Uruguay

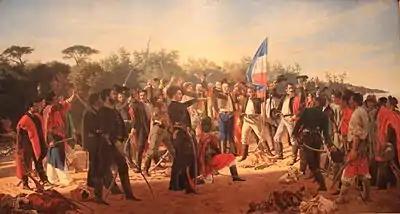
In 1825, "The oath of the Thirty-Three Orientals" set in motion the process in which Uruguay gained independence from the Empire of Brazil.

The Portuguese were the first Europeans to enter the region of present-day Uruguay in 1512. The Spanish arrived in present-day Uruguay in 1515 but were the first to set foot in the area, claiming it for the crown. The indigenous peoples' fierce resistance to conquest, combined with the absence of valuable resources, limited European settlement in the region during the 16th and 17th centuries. Uruguay then became a zone of contention between the Spanish and Portuguese empires. In 1603, the Spanish began introducing cattle, which became a source of regional wealth. The first permanent Spanish settlement was founded in 1624 at Soriano on the Río Negro. In 1680, the Portuguese built a fort at Colonia del Sacramento.